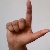
The image shows a hand gesture representing the letter 'L' in Indian Sign Language.